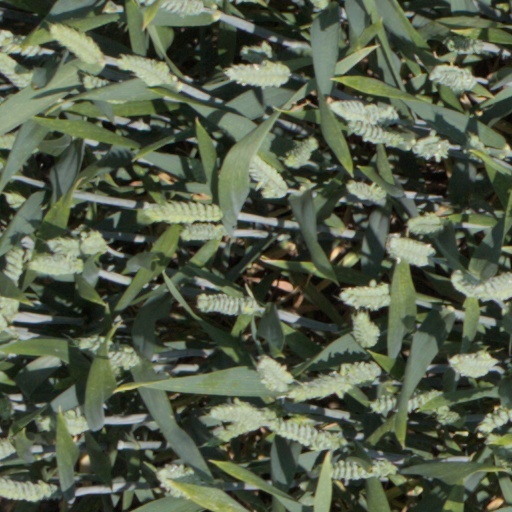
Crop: wheat